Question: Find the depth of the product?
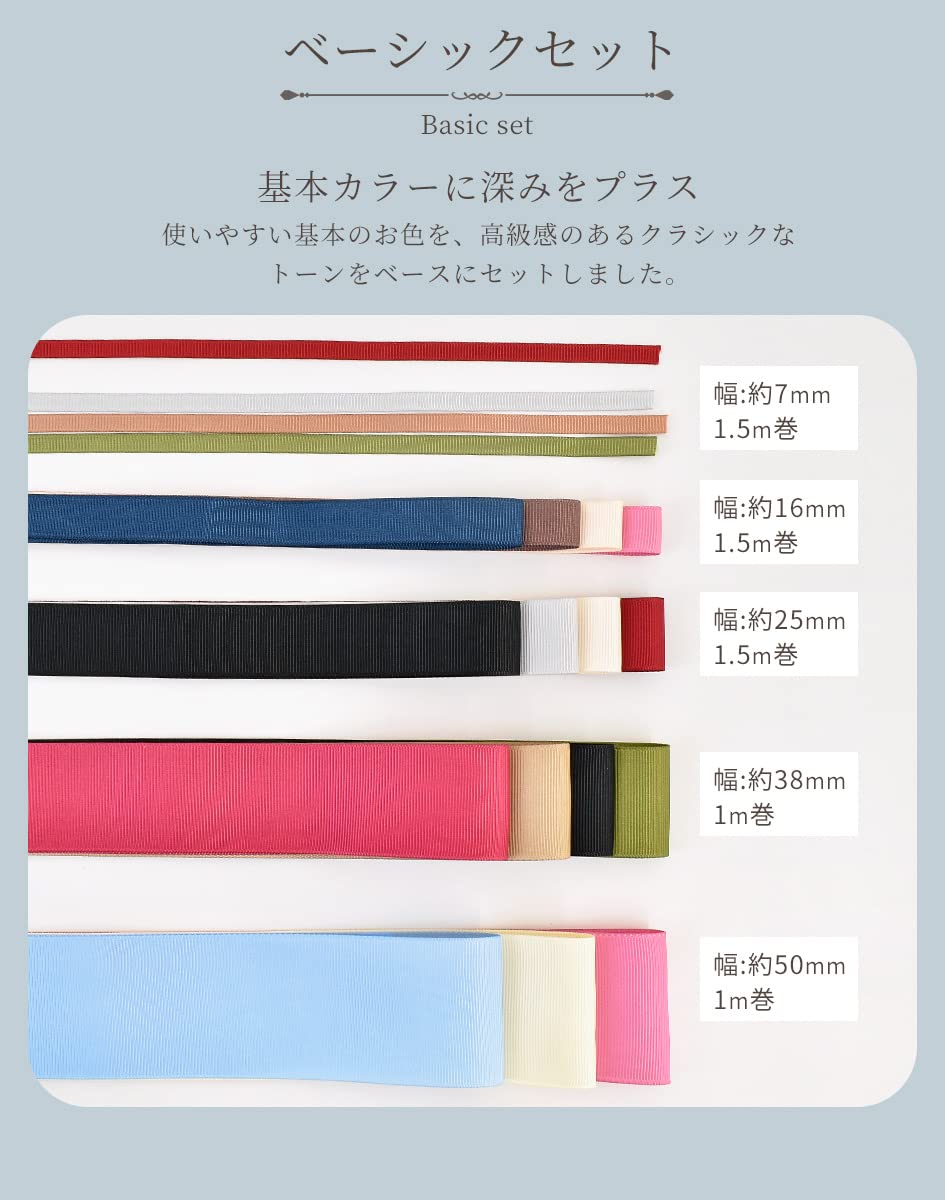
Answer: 1.5 metre